Urdoviza Glacier

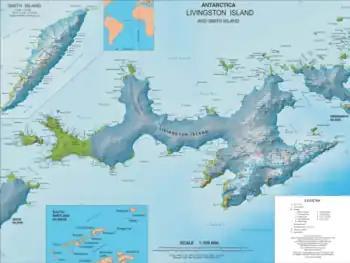
Topographic map of Livingston Island and Smith Island

Urdoviza Glacier is a glacier on western Livingston Island in the South Shetland Islands, Antarctica situated east of the northern portion of Etar Snowfield and north of Medven Glacier. It extends in the east-west direction and in the north-south direction, and is bounded by the eastern slopes of Oryahovo Heights and draining eastwards into Stoyanov Cove of Hero Bay between Agüero Point and Sandanski Point. Bulgarian mapping in 2005 and 2009.